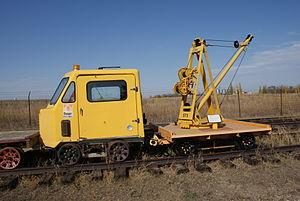
Un wagon-grue est un wagon doté d'une grue qui peut porter de lourdes charges, pour dépanner un train, entretenir les voies…
La draisine fait partie du matériel roulant ferroviaire, c'est le nom généralement donné à un véhicule automoteur, léger, principalement utilisé pour le service des voies ferrées, notamment l'inspection des lignes et le transport du matériel et du personnel de maintenance. Depuis quelques années, il existe aussi des draisines conçues spécifiquement pour une utilisation de loisir sur d'anciens tronçons de voie ferrée, elles sont actionnées par des pédaliers.